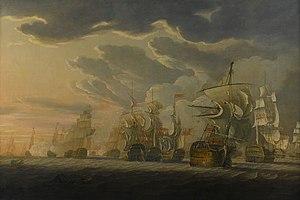
John Jervis, 1ᵉʳ comte de St Vincent, né le 9 janvier 1735 et mort le 14 mars 1823, est un amiral de la Royal Navy et Member of Parliament du Royaume-Uni. Le comte de St Vincent sert pendant la seconde moitié du XVIIIᵉ siècle et le début du XIXᵉ siècle ; il commande activement au sein des flottes britanniques pendant la guerre de Sept Ans, la guerre d'indépendance des États-Unis, les guerres de la Révolution et les guerres napoléoniennes. Il est célèbre pour sa victoire lors de la bataille du cap Saint-Vincent en 1797, qui lui vaut ses titres de noblesse, et pour avoir été le mentor d'Horatio Nelson.
L'alliance anglo-portugaise, ou alliance luso-britannique est une alliance diplomatique et militaire entre le Portugal et l'Angleterre, complétée par une série de traités commerciaux. Inaugurée avec le traité de Londres de 1373, elle est mise en activité à la bataille d'Aljubarrota en 1385 et scellée par le traité de Windsor en 1386. Activée et renforcée au fil des siècles, elle est la plus ancienne alliance diplomatique et militaire encore en vigueur au monde actuellement.
La bataille du cap Saint-Vincent est une bataille navale qui a lieu le 14 février 1797, opposant les flottes britanniques et espagnoles à proximité du cap Saint Vincent, au sud-ouest du Portugal.
Les grandes invasions napoléoniennes de la péninsule Ibérique, menées dans le cadre de la « Guerre d'Espagne », donnent lieu à ce que l'on nomme la « Guerre d'indépendance espagnole » en Espagne, et à ce que l'on appelle la « Guerre péninsulaire » au Portugal.
Robert Cleveley, né en 1747 à Deptford et mort le 28 septembre 1809 à Douvres, est un peintre de marine britannique.
Claude-Marguerite François Renart de Fuchsamberg, 3ᵉ marquis puis comte d'Amblimont, seigneur de Saint-Fort-sur-Gironde, d'Usson, de Bresneau, du Bouquet, et d'autres terres, né le 8 novembre 1736 à Rochefort en Charente-Maritime et mort le 14 février 1797 à la bataille du cap Saint-Vincent, est un aristocrate et officier de marine français du XVIIIᵉ siècle.